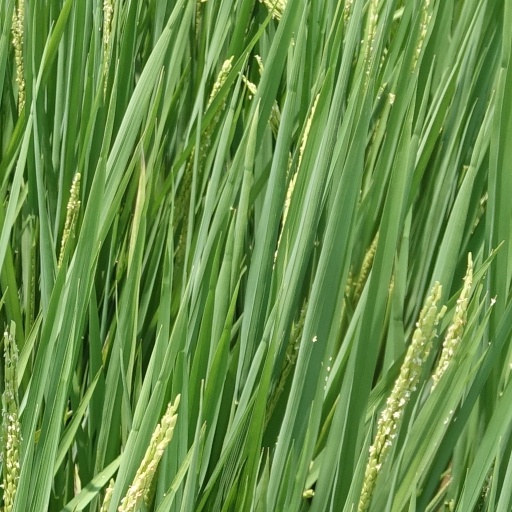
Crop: rice